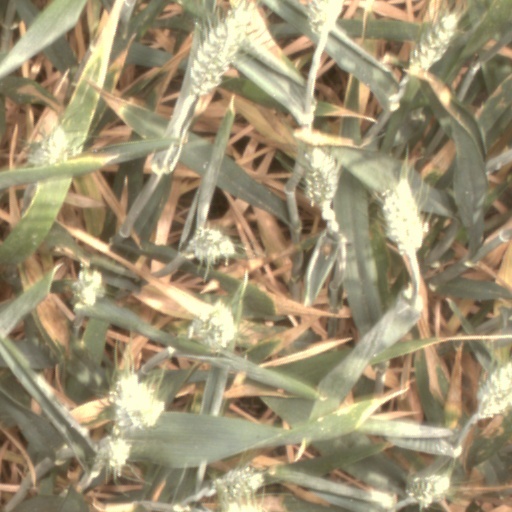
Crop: wheat